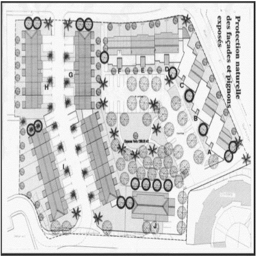
overall plan of the operation